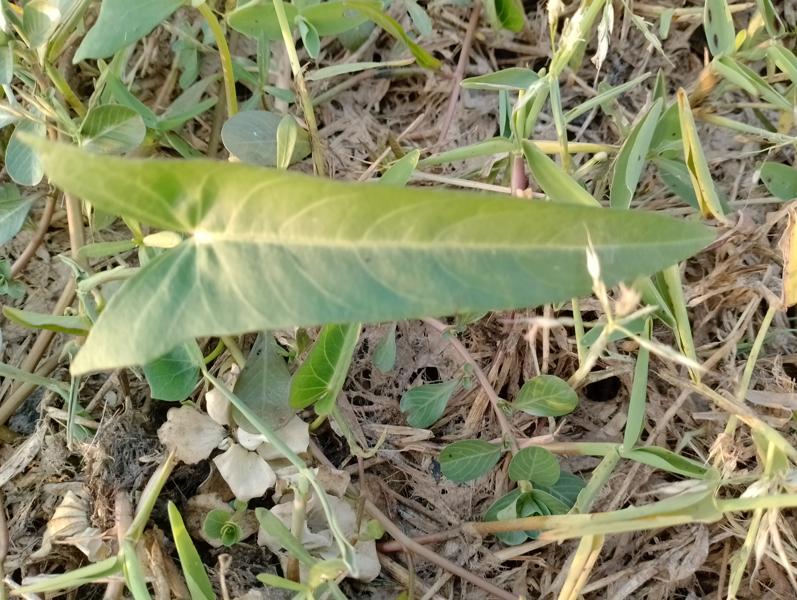
Weed species: Ipomoea aquatic